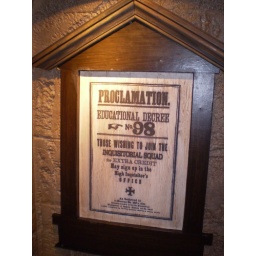
Those wishing to join the Inquisitorial Squad for Extra credit may sign up in the High Inquisitor's office